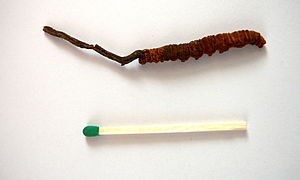
Kinesisk snyltekølle
Kinesisk snyltekølle, der har